Escape in the Dark

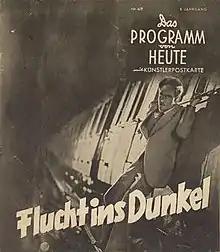

Escape in the Dark or Flight into Darkness is a 1939 German crime film directed by Arthur Maria Rabenalt and starring Hertha Feiler, Joachim Gottschalk and Ernst von Klipstein.